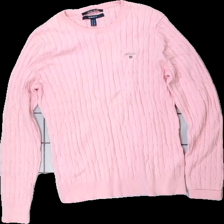
View: front
Type: Sweater
Category: Ladies
Brand: Gant
Colors: Pink
Material: 100% cotton
Cut: Regular, C-collar
Size: XL
Season: All
Stains: Minor
Damage: stained sleeve
Damage location: bottom left
Damage 2: stained sleeve
Damage 2 location: bottom right
Price range: <50
Recommended usage: Recycle